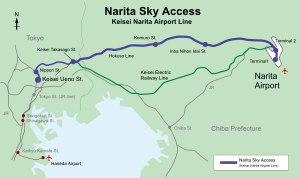
L'aéroport international de Narita, code AITA : NRT • code OACI : RJAA, est un aéroport international situé à Narita, dans la préfecture de Chiba au Japon. Il est l'un des deux principaux aéroports du Grand Tokyo, l'autre étant l'aéroport international Haneda de Tokyo. Il reçoit la plupart des vols internationaux contrairement à l'aéroport international Haneda situé bien plus près de Tokyo qui reçoit les vols intérieurs. Il est situé à une soixantaine de kilomètres à l'est de la capitale et jusqu'en 2004, il était connu comme le New Tokyo International Airport. En 2007, il était le vingt-quatrième aéroport mondial en volume de trafic total avec plus de 35 millions de passagers qui y ont transité ainsi que le huitième aéroport mondial pour le trafic international avec plus de 32 millions de passagers dans des vols internationaux en 2008.